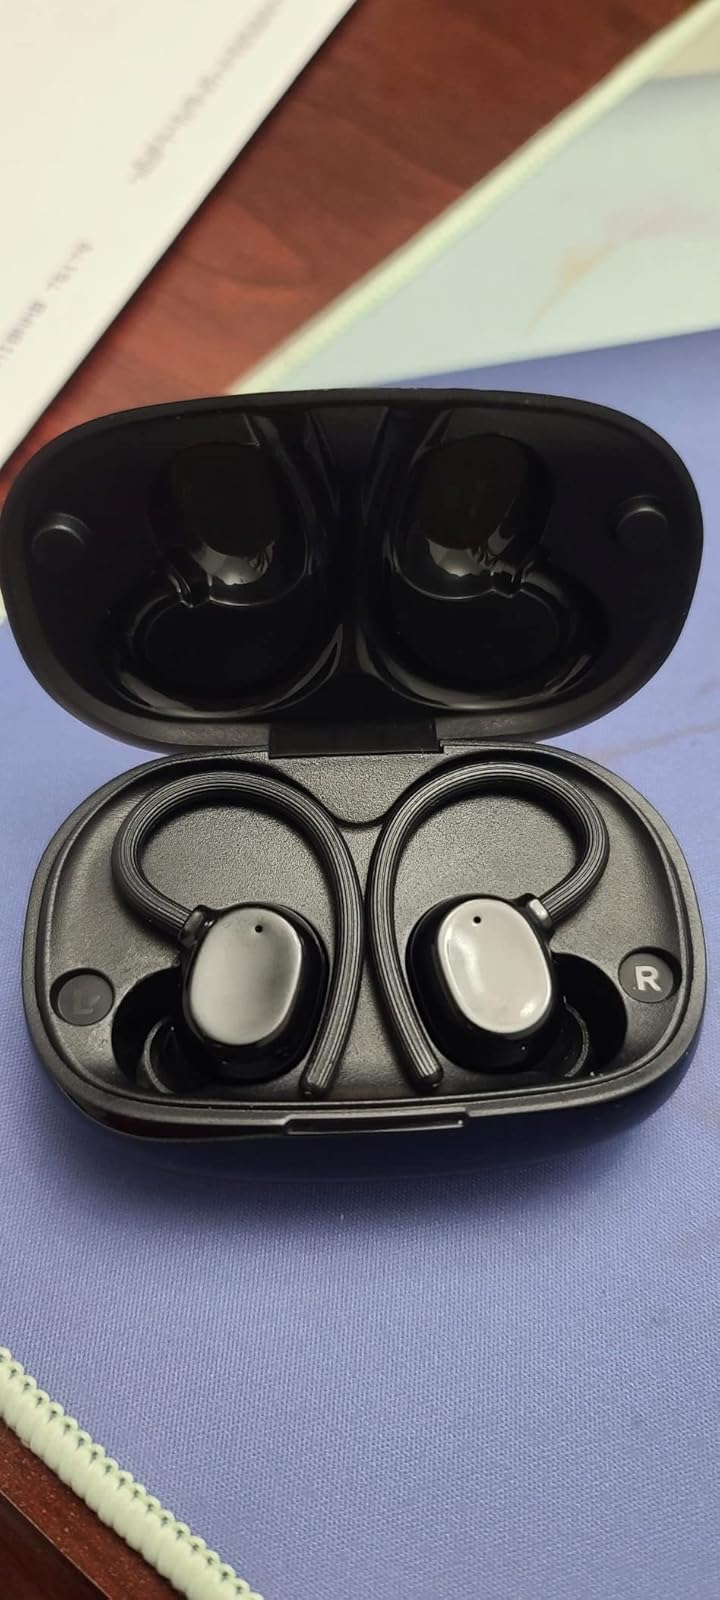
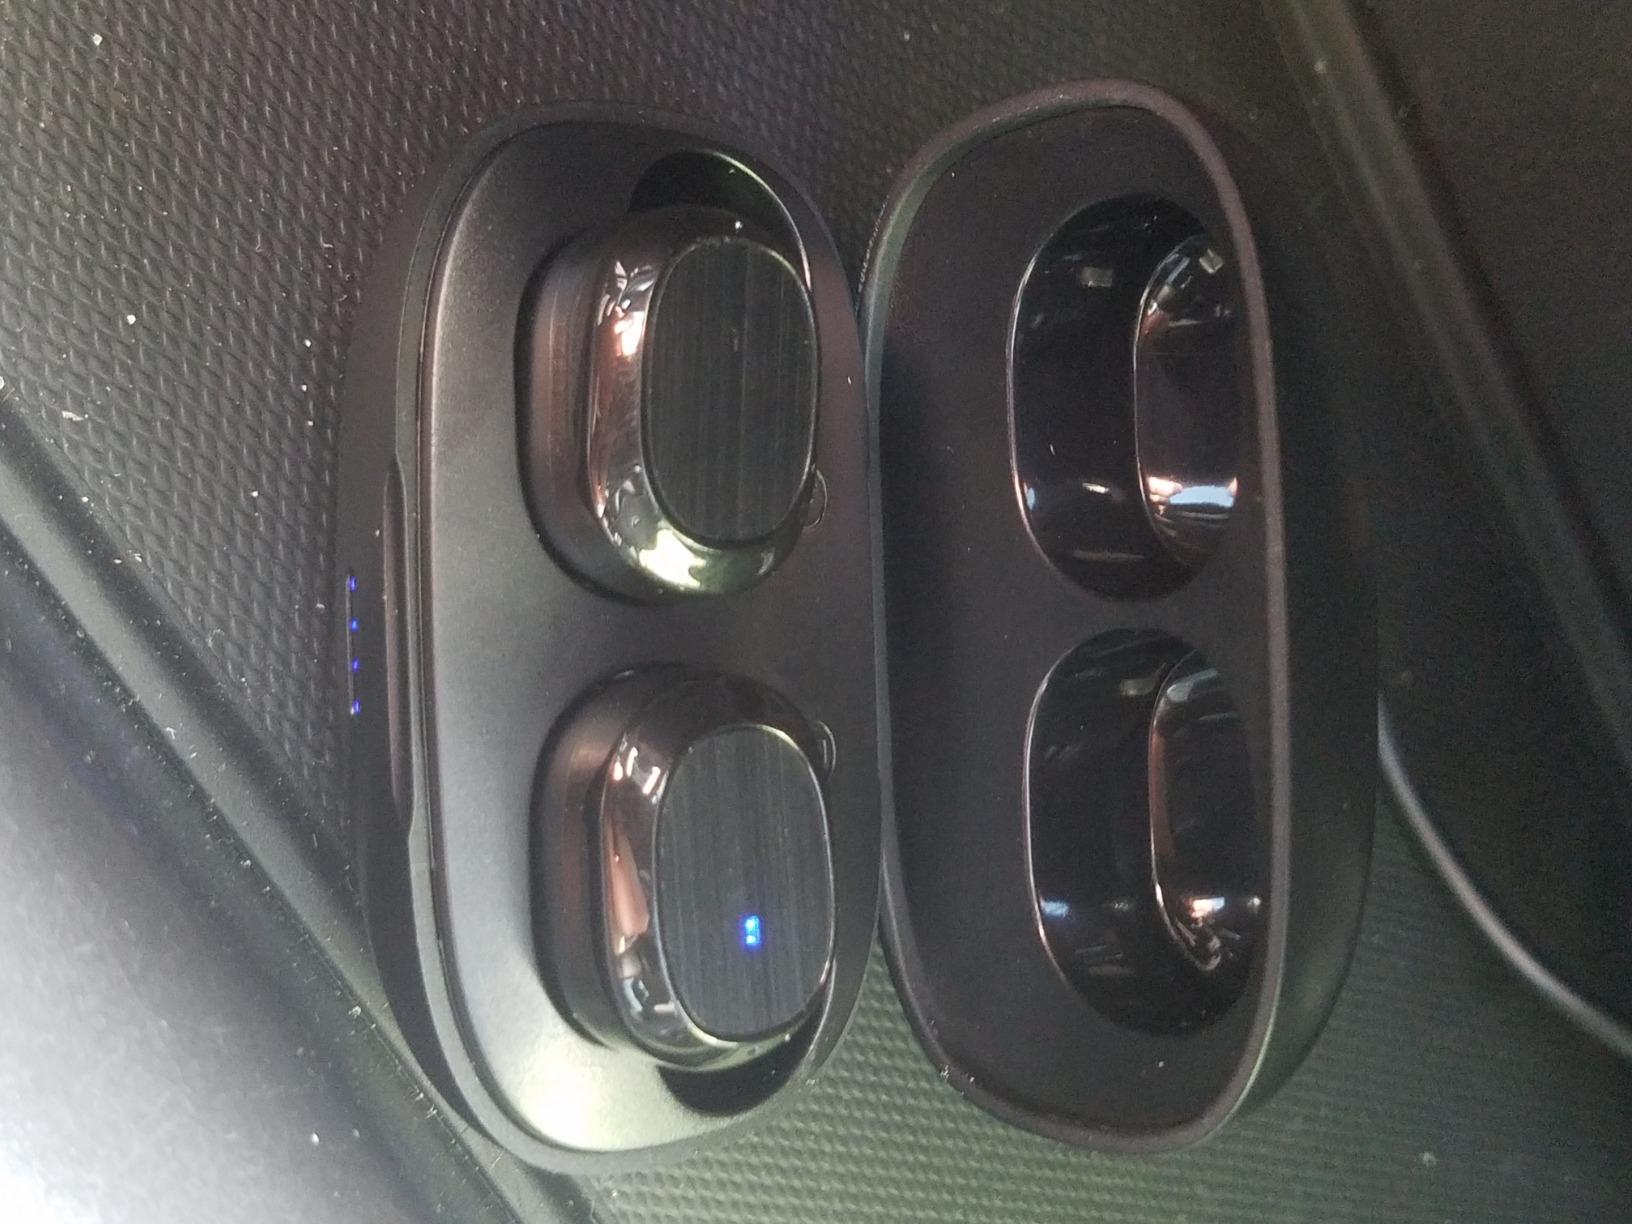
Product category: earbuds
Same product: no